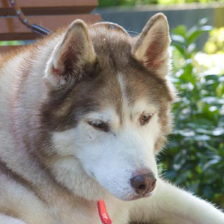
Label: animals